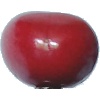
Label: Cherry 2